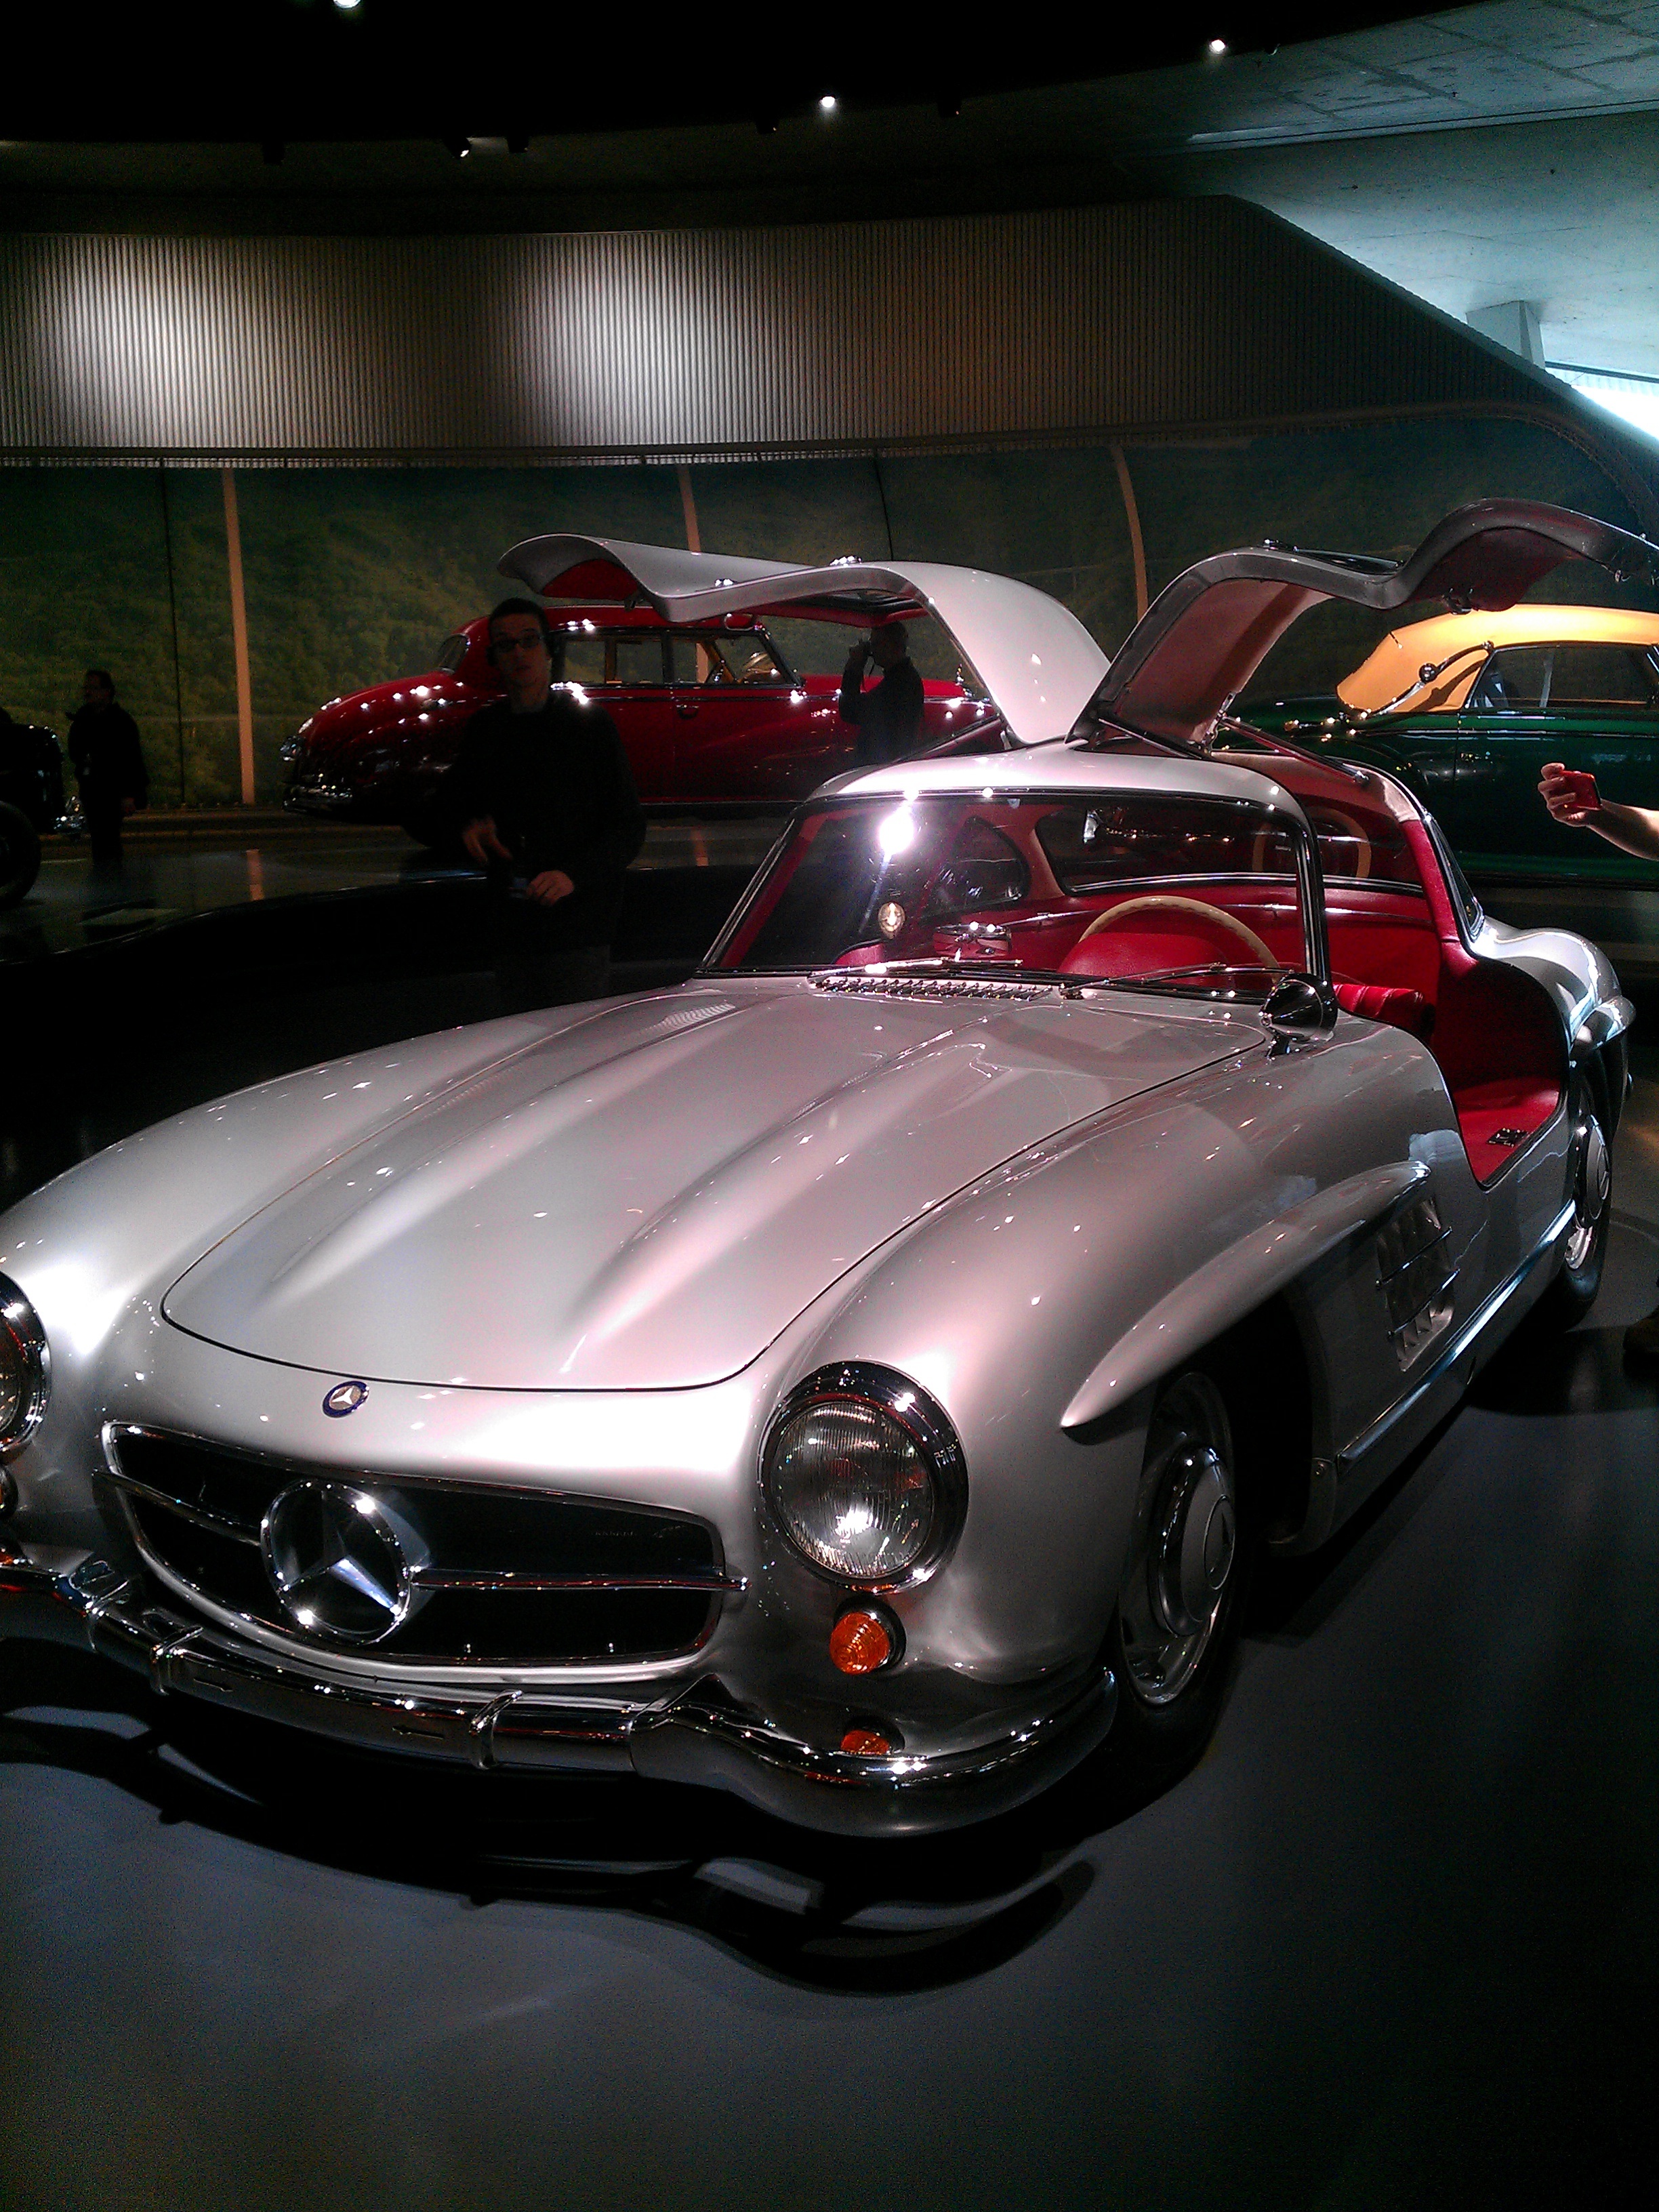
car, vehicle, sports car, vintage car, race car, supercar, silver, mercedes, mercedes benz, antique car, auto show, land vehicle, automobile make, automotive exterior, automotive design, luxury vehicle, performance car, mercedes benz 190sl, mercedes benz 300sl